Māori culture

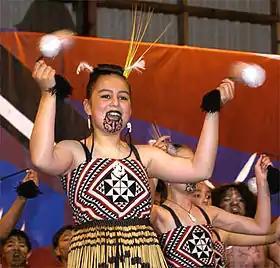
Performance of poi from a kapa haka group (2003)

The Māori Arts and Crafts Institute at Whakarewarewa in Rotorua is a stronghold of traditional carving skills. The institute was initiated by political leader Āpirana Ngata who wanted to rejuvenate Māori culture and saw the arts as a vital part of that. Ngata through this process endorsed certain patterns as being 'Māori art' which excluded some patterns.